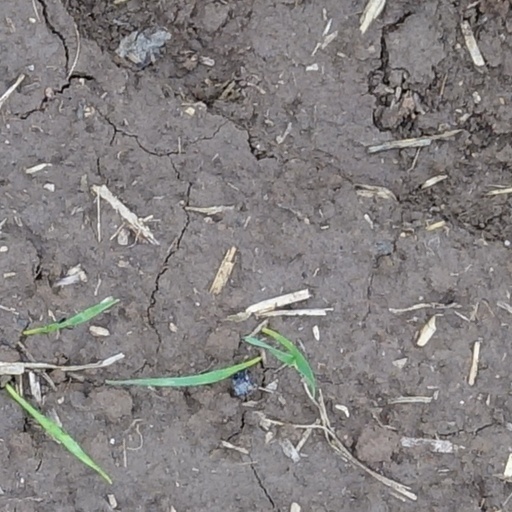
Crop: wheat